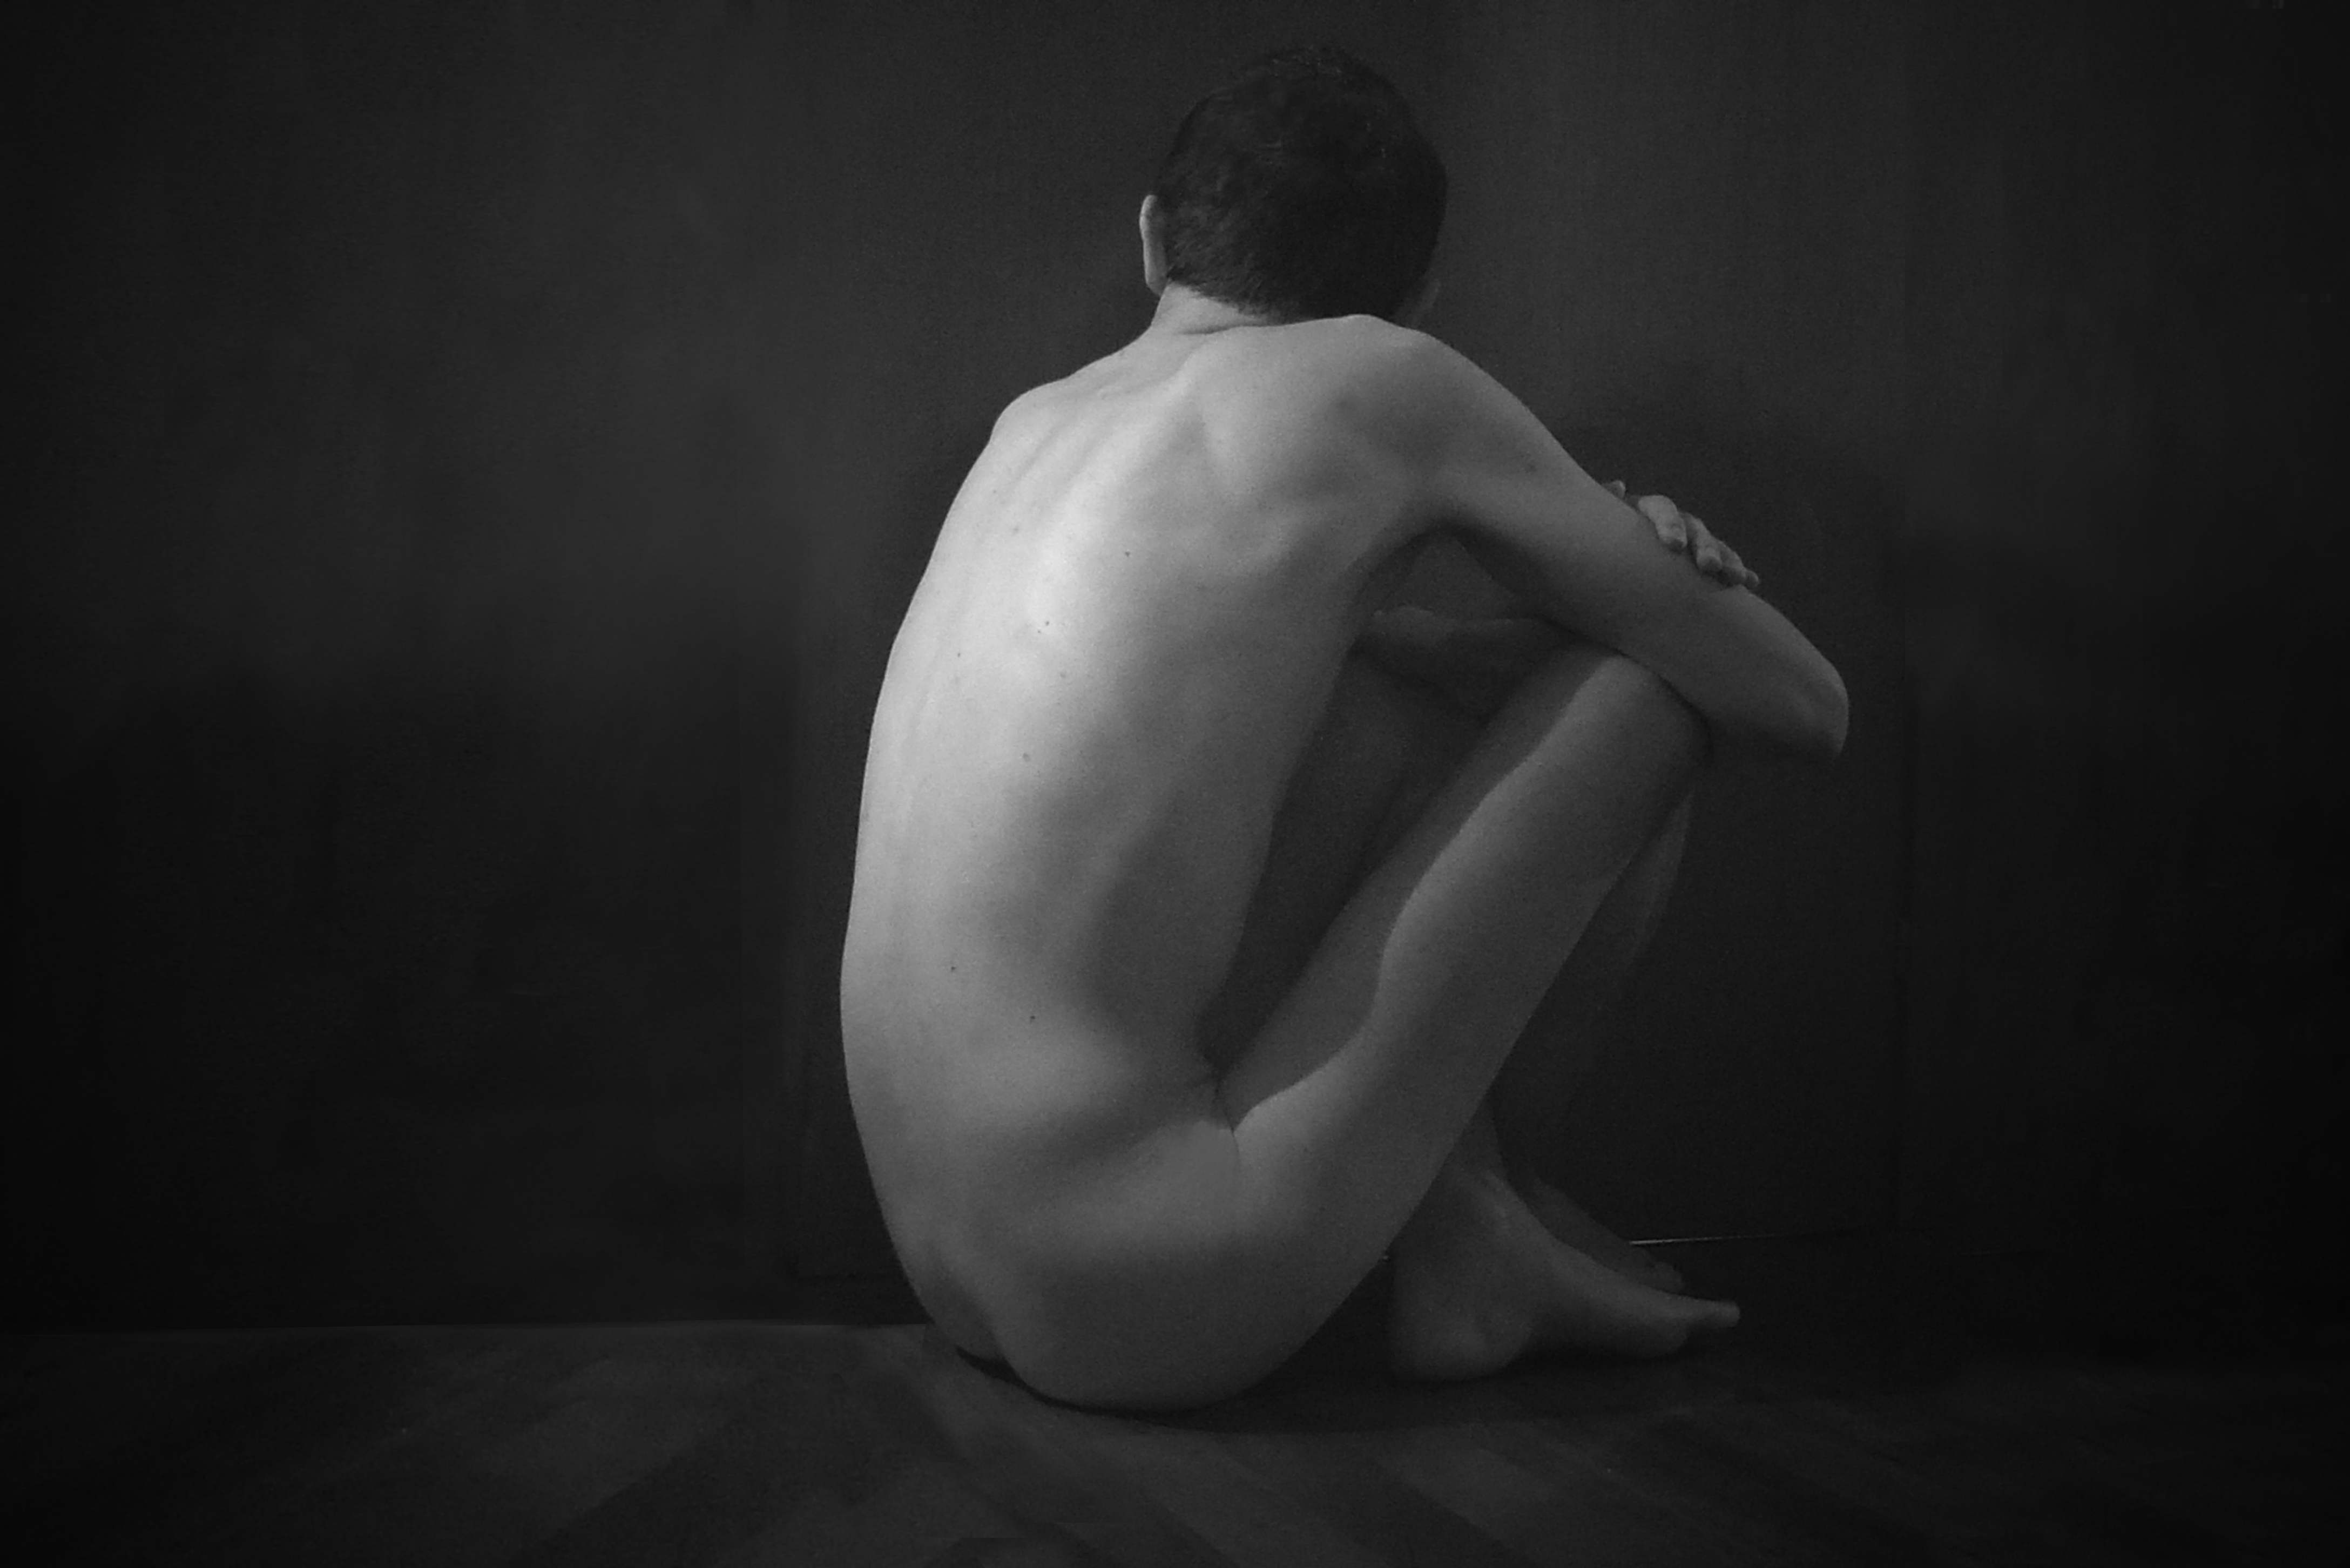
nude, male, black, white, naked, man, dark, black and white, monochrome photography, back, arm, photography, shoulder, standing, art model, monochrome, joint, human, human body, sitting, hand, darkness, leg, trunk, still life photography, muscle, abdomen, stock photography, elbow, art, flesh, flash photography, style, chest